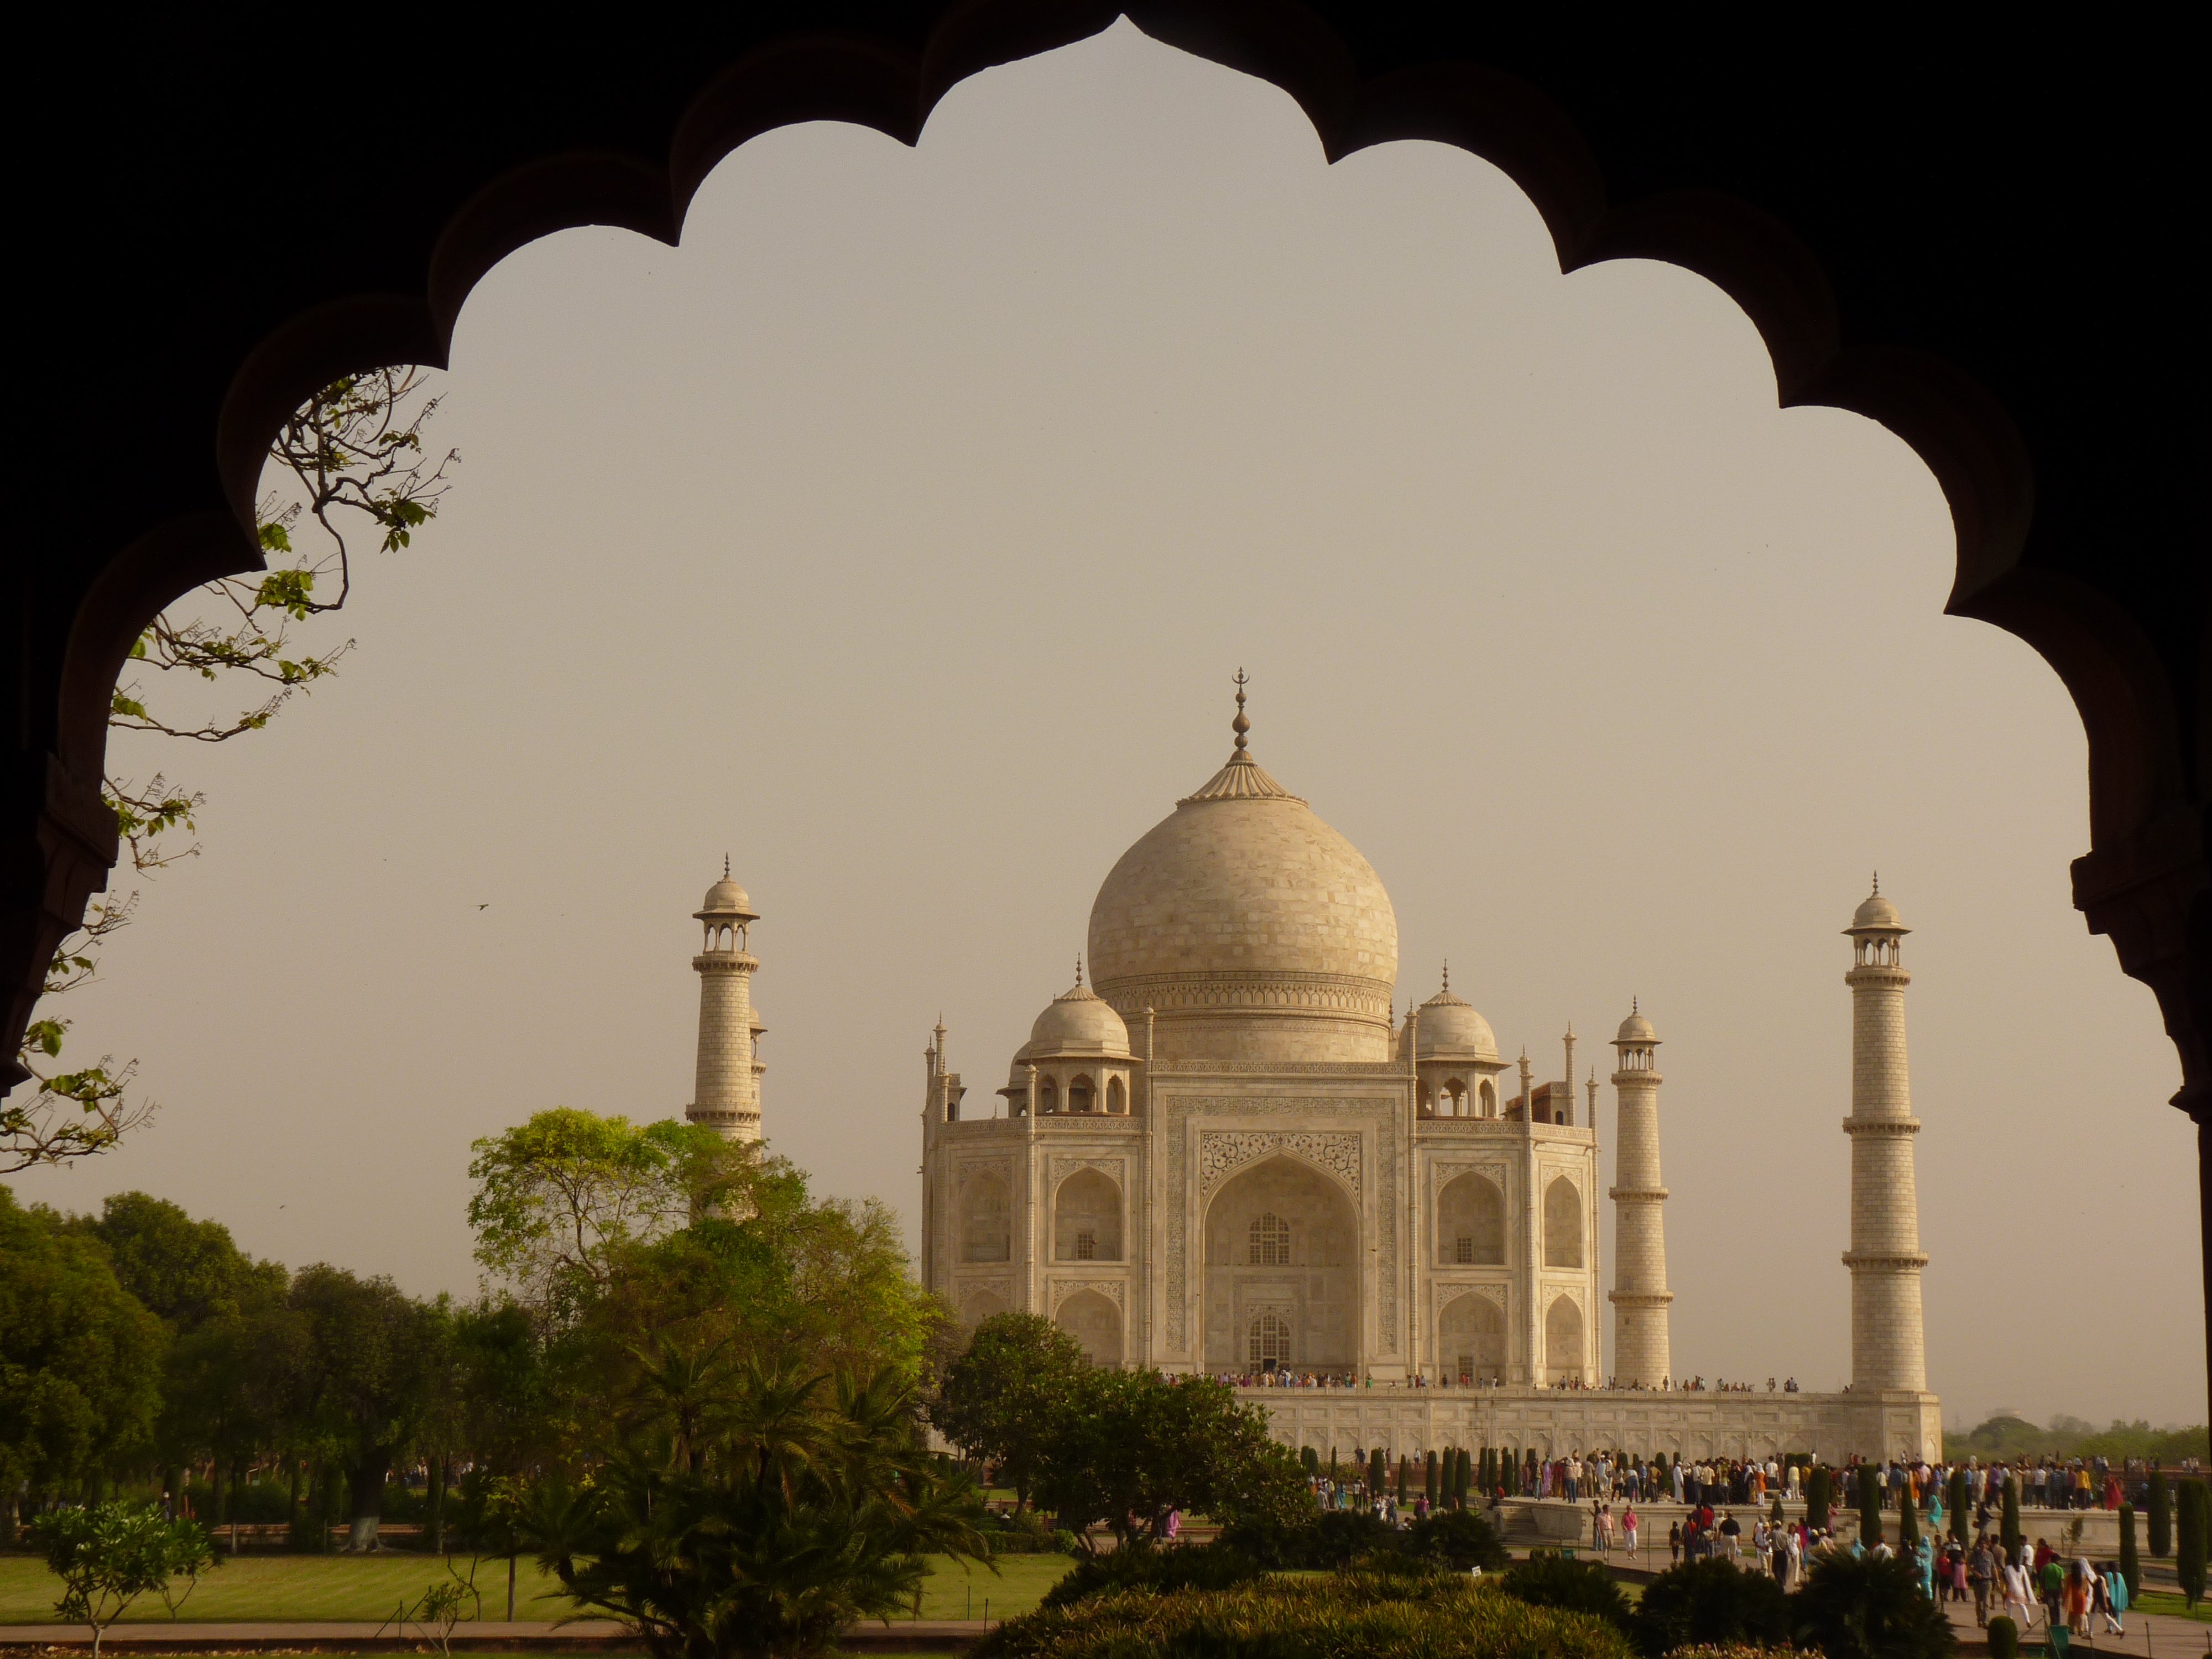
architecture, building, arch, landmark, place of worship, taj mahal, mosque, worship, india, agra, mausoleum, columnar, uttar pradesh, unesco world heritage site, islamic art, persian architecture, mughal style, grave mosque, mumtaz mahal, shah jahan, arjumand bano begum